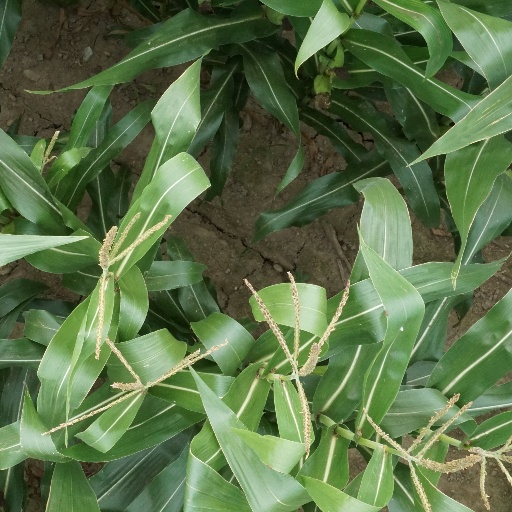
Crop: maize; corn